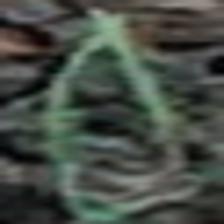
Label: single